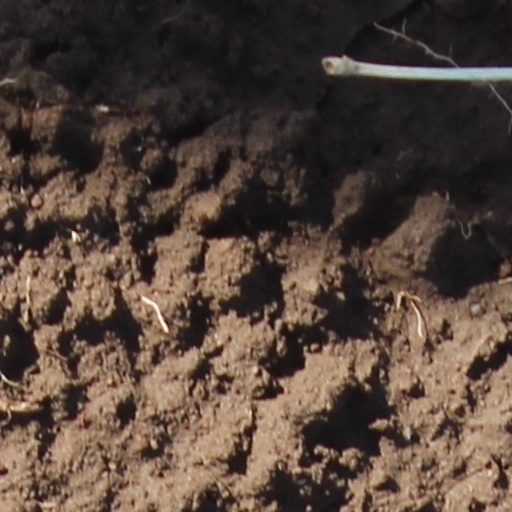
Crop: wheat